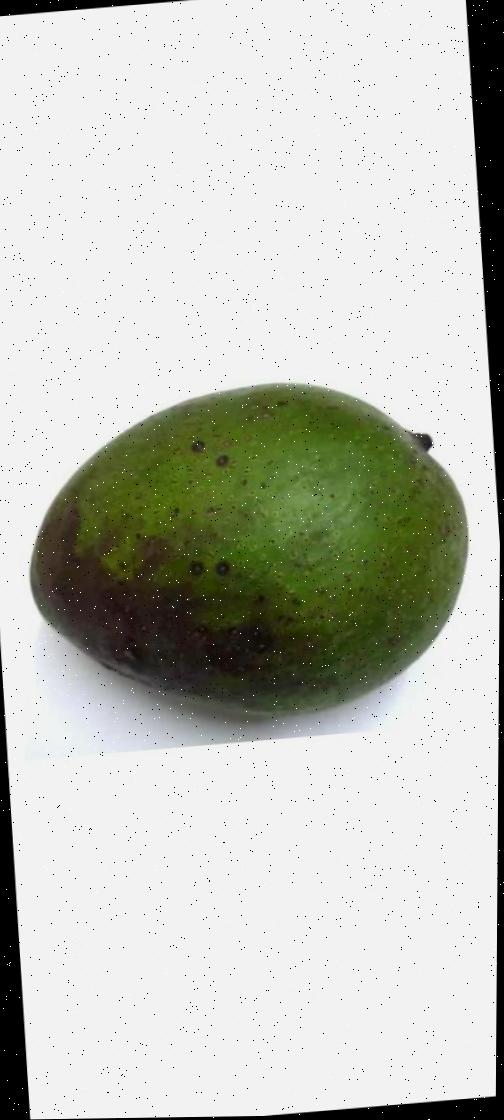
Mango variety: Ashshina Zhinuk